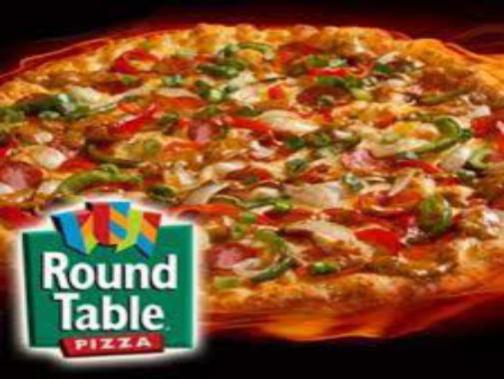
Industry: Food